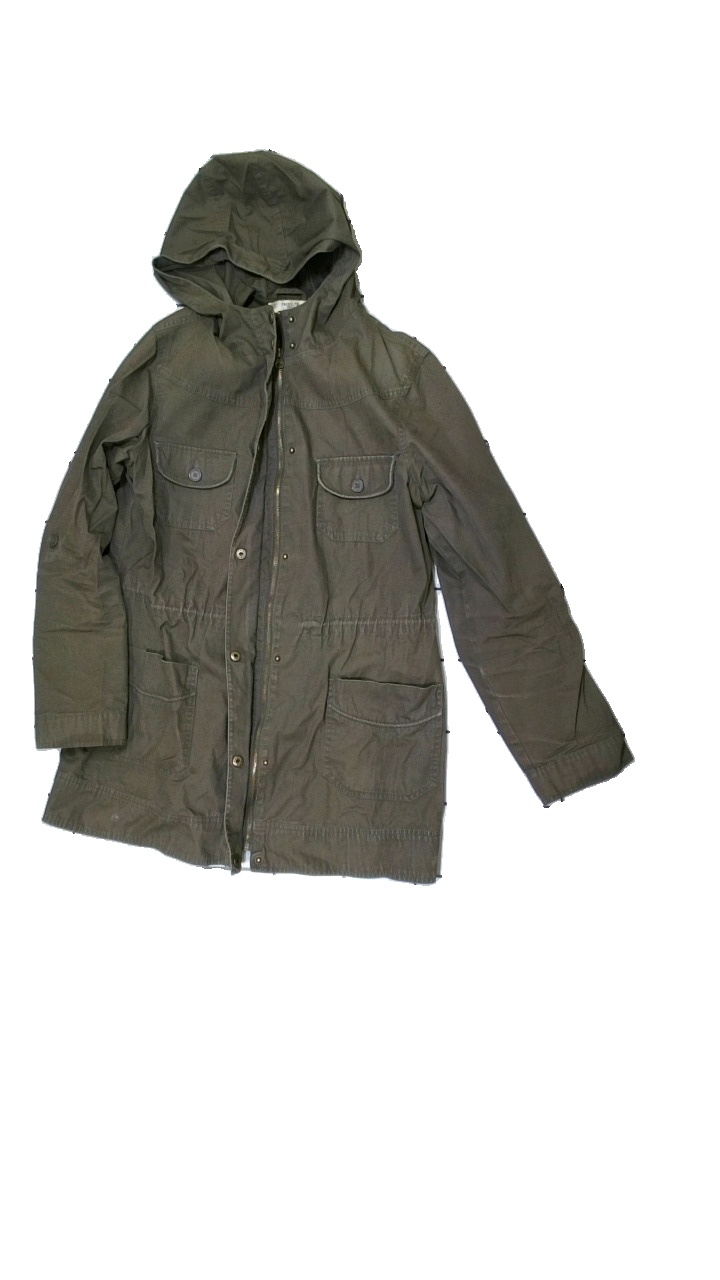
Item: Jacket (Ladies)
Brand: Redoute
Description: green jacket with hood
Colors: Green
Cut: Regular
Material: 100% Cotton
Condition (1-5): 2
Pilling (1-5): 5
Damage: stained
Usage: Recycle
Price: <50